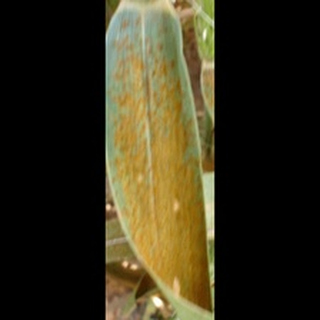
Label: wheat_brown_rust